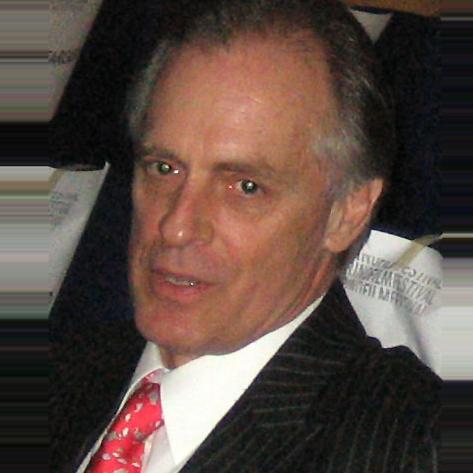
Age: 56